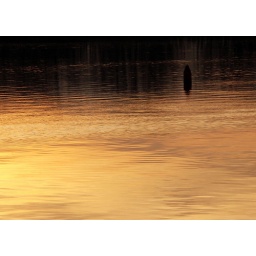
Navigational buoy on the Mississippi River near La Crosse, Wisconsin, USA, as the setting sun turns the water a golden color.